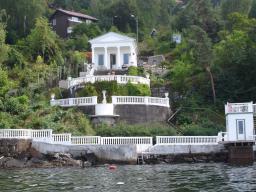
Label: Background_without_leaves